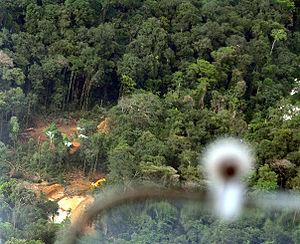
L’opération Harpie est une opération interministérielle française réalisée en Guyane depuis le mois de février 2008, menée conjointement par les forces de gendarmerie et les forces armées en Guyane pour lutter contre l'orpaillage illégal en Guyane. Près d’un millier de militaires participent à cette mission.
L'exploitation de l'or en Guyane existe depuis le milieu du xixᵉ siècle, essentiellement sous forme d'orpaillage. Aujourd'hui, l'or est extrait soit de manière légale, soit de manière illégale et clandestine, directement dans la roche mère ou bien dans le lit des rivières. Les conséquences environnementales de l'exploitation illégale sont nombreuses et impactent en premier lieu les populations autochtones.